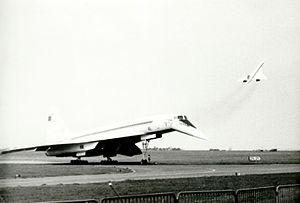
Tupolev 144 au Salon du Bourget 1973, avec Concorde en vol de démonstration
Le 3 juin 1973, à 15 h 29, un Tupolev Tu-144 s'écrase au cours d'une démonstration en vol lors du 30ᵉ Salon du Bourget. L'accident, provoqué par une modification technique effectuée entre le vol du samedi et celui du dimanche, cause la mort des six membres d'équipage et de huit personnes au sol.
Le Tupolev Tu-144 est un avion de ligne supersonique quadriréacteur développé en URSS par le bureau d'études Tupolev. Avec le Concorde franco-britannique, ils sont les seuls avions civils supersoniques à avoir atteint la production. Destiné à être utilisé sur les lignes de la compagnie Aeroflot, il peut emporter, à une vitesse supérieure à Mach 2 et à une altitude de 20 000 m, de 98 à 120 passagers sur une distance de 3 080 à 6 200 km selon les versions.